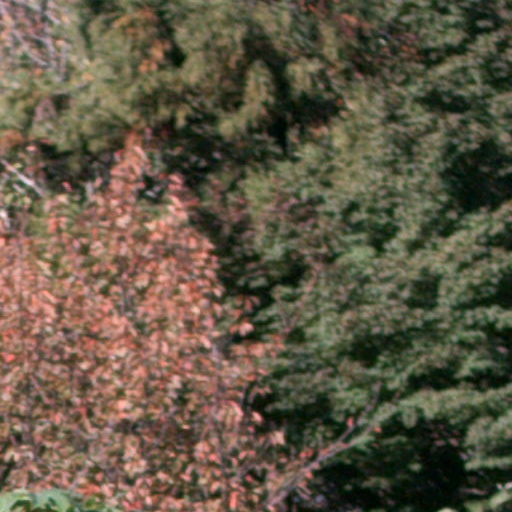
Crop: cassava